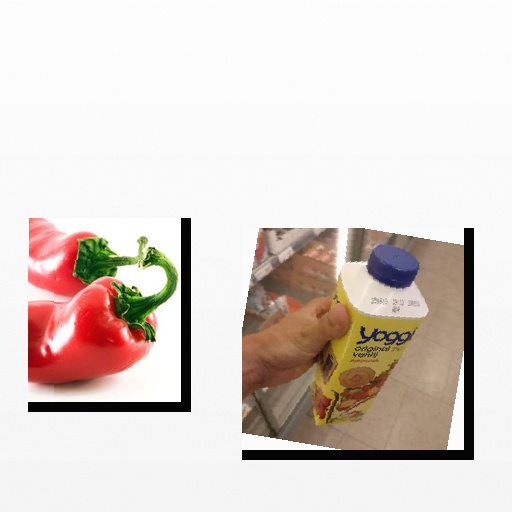
Food items: strawberry_yoghurt, chili_pepper